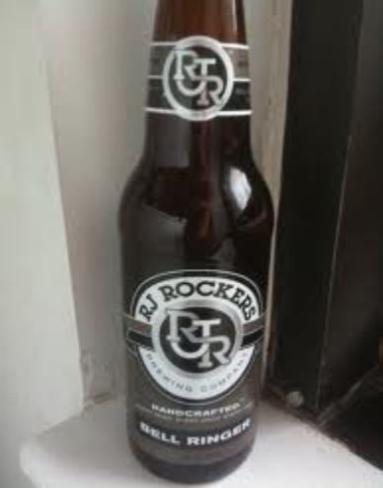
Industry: Food